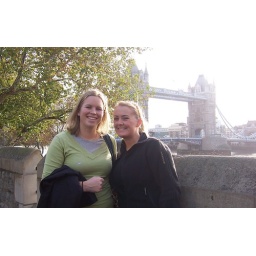
us in the tower of london with london bridge